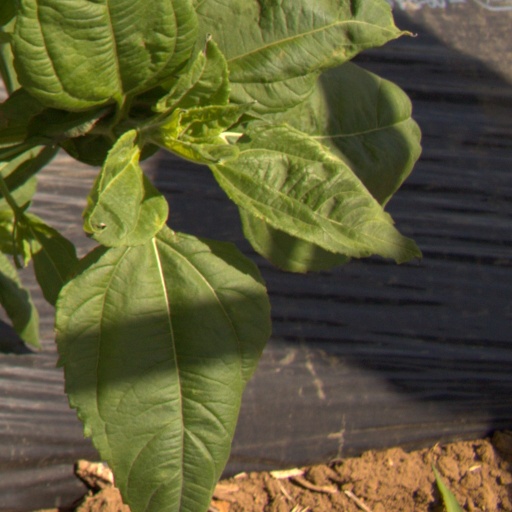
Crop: Jerusalem artichoke